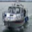
Label: ship